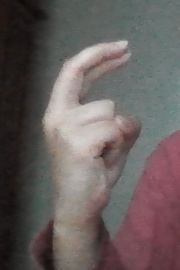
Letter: zay